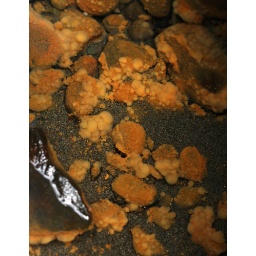
Shot of orange goo collecting in a pool of standing water, forming organic little bubbles. 5/12/2009